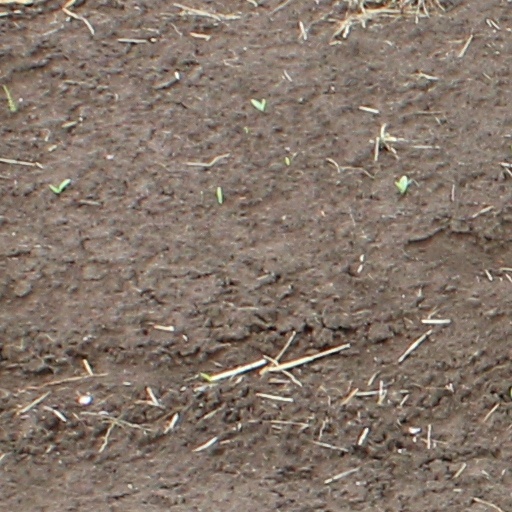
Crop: wheat